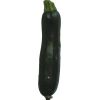
Label: dark_zucchini